My Favorite Wife

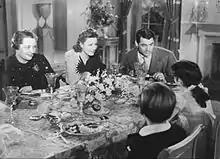
Photo from "My Favorite Wife"

Ellen tracks Nick down before his honeymoon night, flying to Yosemite and arriving before they do. She gets his attention in the lobby before they can get to honeymoon suite C. Using the excuse that he needs a shave, Nick sneaks down to the lobby.